Rosemary Front

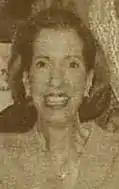
Rosemary Front, from a 2007 newspaper.

Rosemary Front (December 13, 1940 – April 26, 2009) was an American speech pathologist and disability rights advocate.